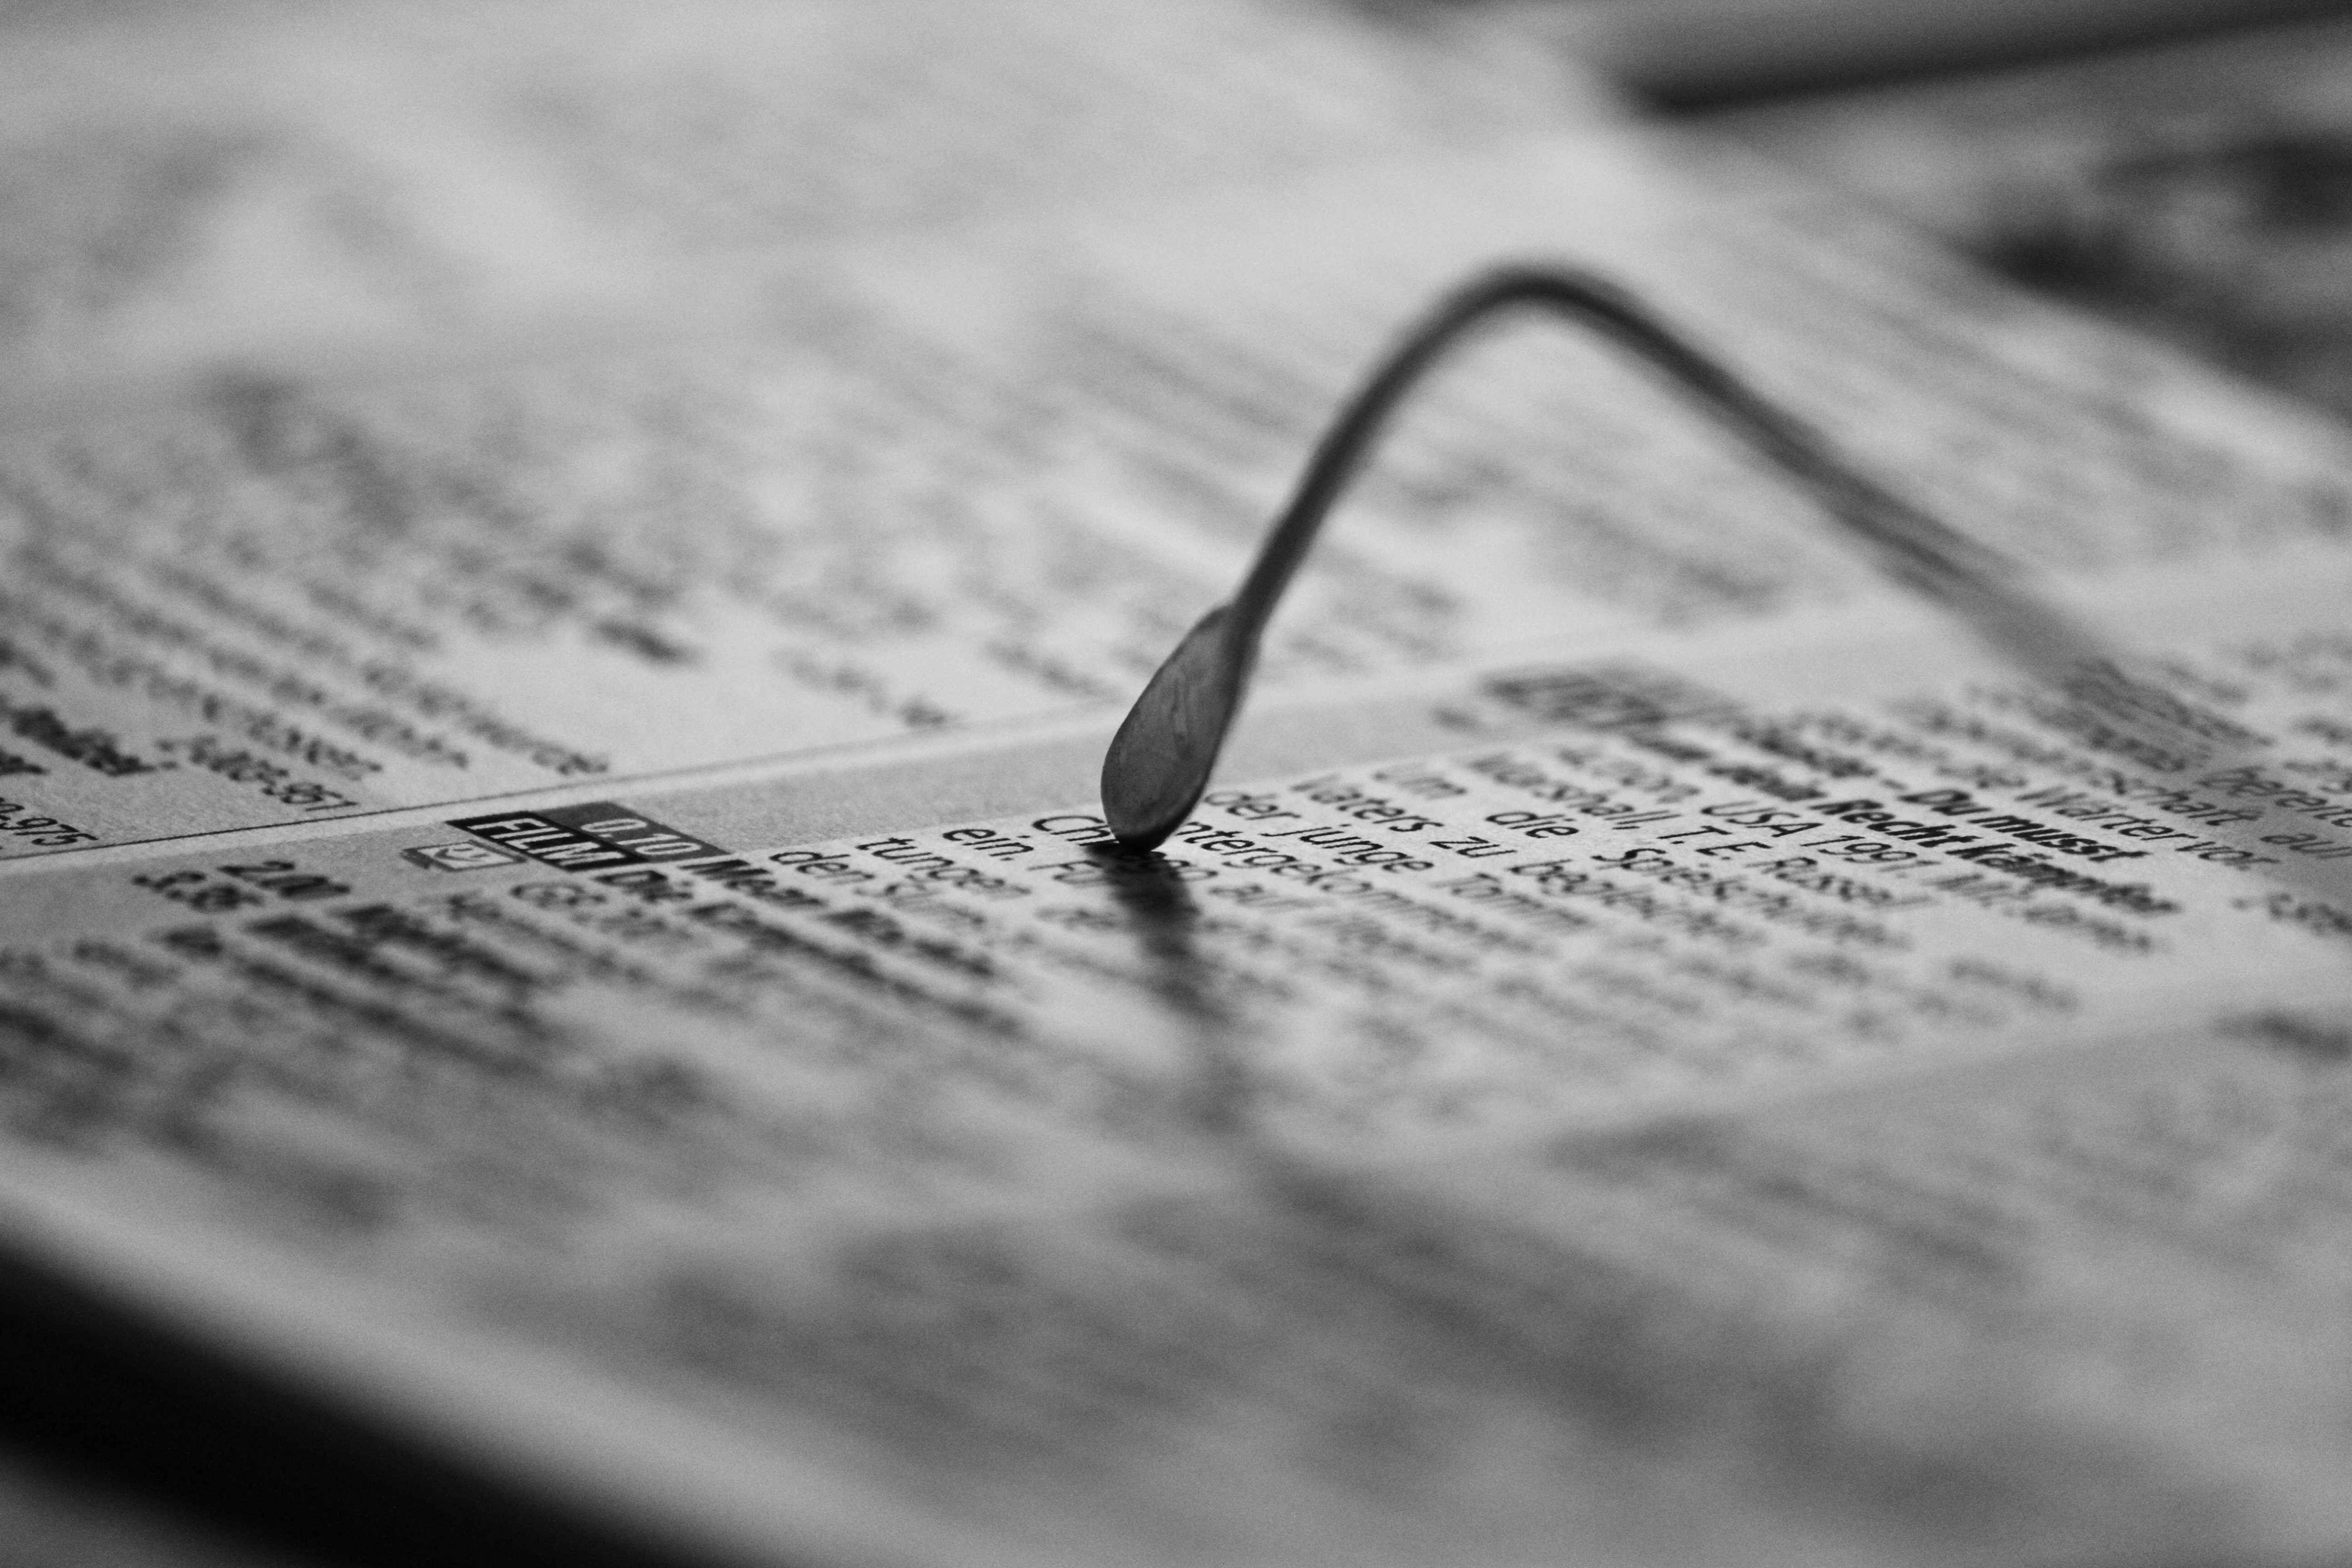
writing, hand, read, black and white, white, photography, newspaper, line, black, monochrome, close up, drawing, glasses, photograph, information, shape, emotion, macro photography, article, monochrome photography, glasses strap, vision care